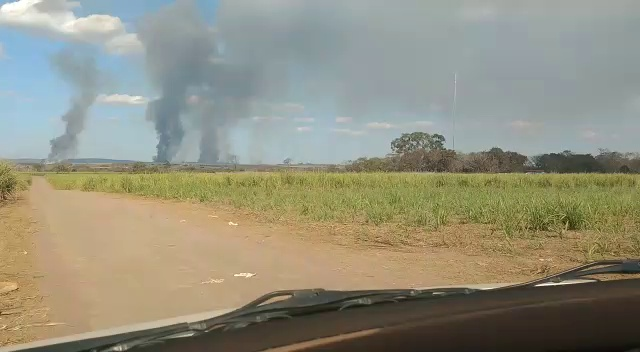
Fire: no
Smoke: yes